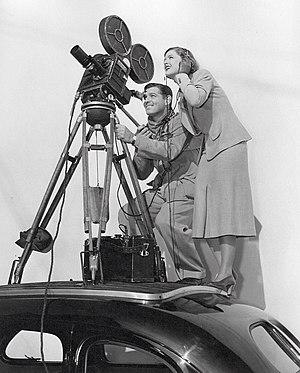
Un envoyé très spécial est un film américain réalisé par Jack Conway, sorti en 1938.